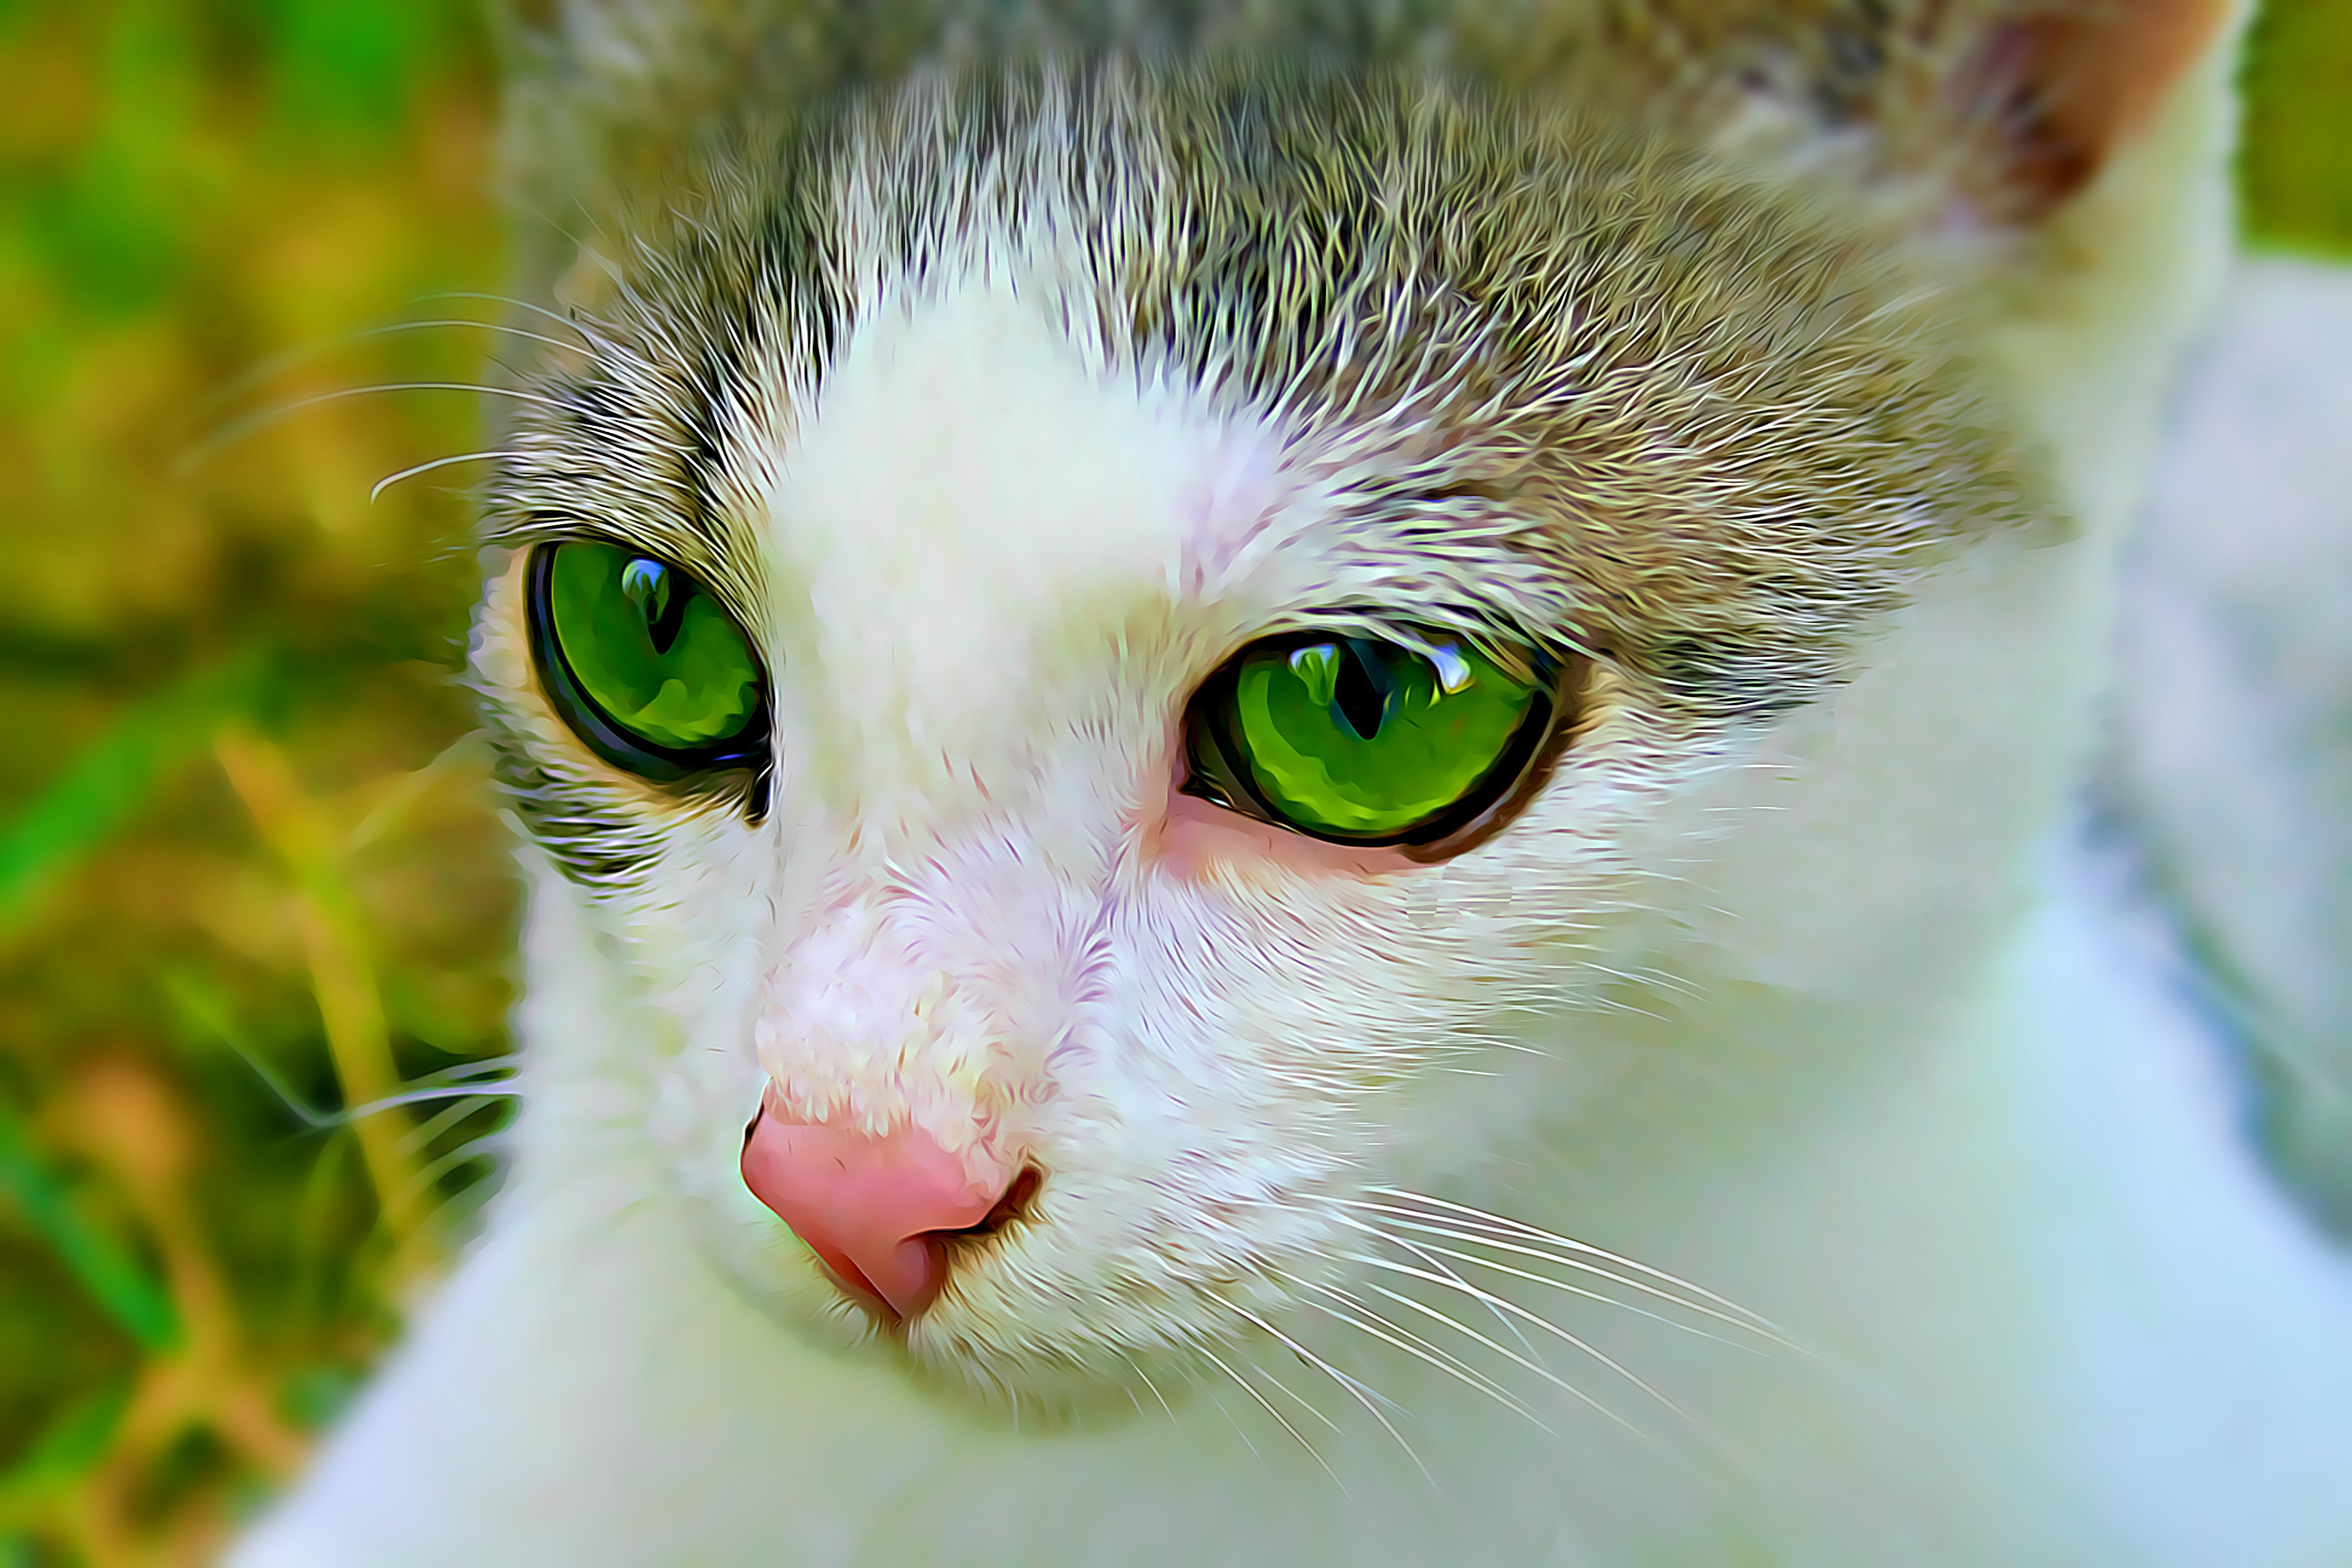
cat, eye, green eye, felines, hair, mood, green eyes, pets, rest, cute, cat eye, my favorite, peaceful, relax, is watching, kitten, animals, ear, nose, watch, digital, graphics